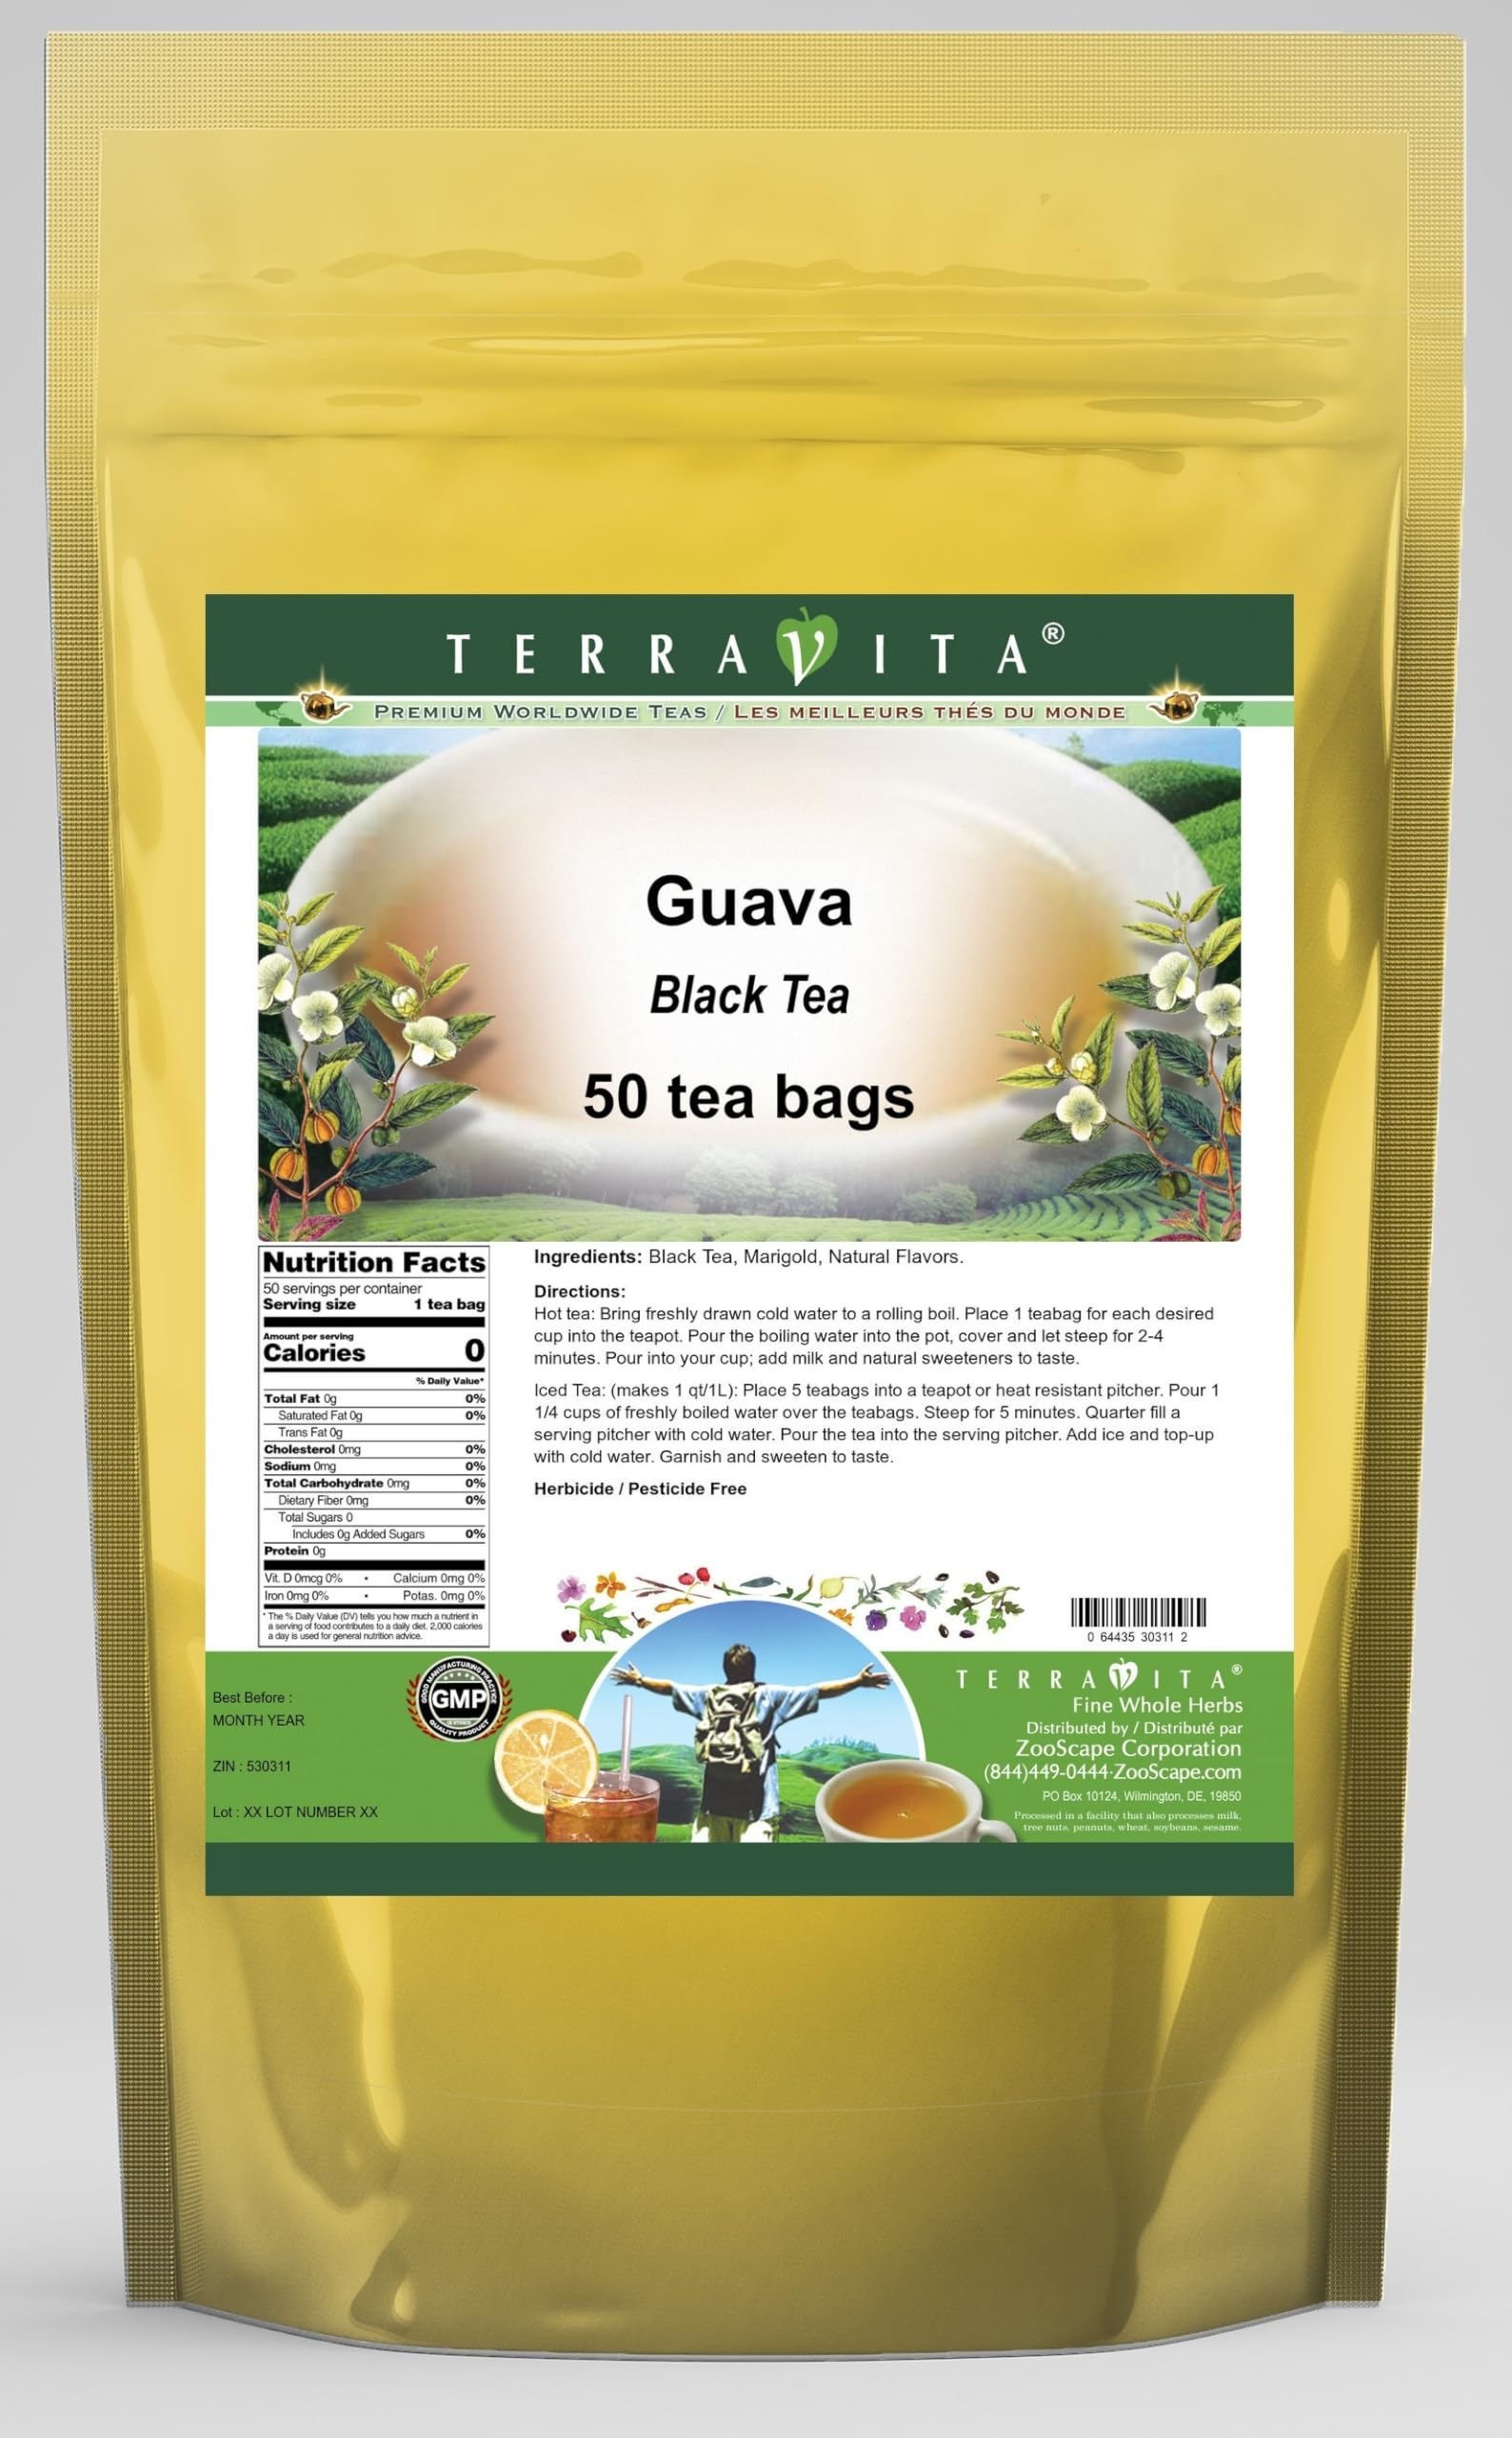
Item Name: Guava Black Tea (50 tea bags, ZIN: 530311) - 3 Pack
Bullet Point 1: Our Guava Black Tea is a scrumptuous flavored Black tea with Marigold that will impress you with its refreshing taste! - Ingredients: Black tea, Marigold and natural guava flavor.
Bullet Point 2: No fillers.
Bullet Point 3: Manufacturer: TerraVita
Bullet Point 4: Size: 50 tea bags
Bullet Point 5: Black Tea Bags - Packed in a convenient upright pouch!
Product Description: Our Guava Black Tea is a scrumptuous flavored Black tea with Marigold that will impress you with its refreshing taste! - Ingredients: Black tea, Marigold and natural guava flavor. - Hot tea brewing method: Bring freshly drawn cold water to a rolling boil. Place 1 teabag for each desired cup into the teapot. Pour the boiling water into the pot, cover and let steep for 2-4 minutes. Pour into your cup; add milk and natural sweeteners to taste. - Iced tea brewing method: (to make 1 liter/quart): Place 5 teabags into a teapot or heat resistant pitcher. Pour 1 1/4 cups of freshly boiled water over the teabags. Steep for 5 minutes. Quarter fill a serving pitcher with cold water. Pour the tea into the serving pitcher. Add ice and top-up with cold water. Garnish and sweeten to taste. - TerraVita is an exclusive line of premium-quality, natural source products that use only the finest, purest and most potent ingredients found around the world. TerraVita is hallmarked by the highest possible standards of purity, potency, stability and freshness. All of our products are prepared with the highest elements of quality control, from raw materials through the entire manufacturing process, up to and including the moment that the bottles or bags are sealed for freshness and shipped out to you. Our highest possible standards are certified by independent laboratories and backed by our personal guarantee. - TerraVita exists to meet and ensure your family's health and wellness without the harmful effects of chemicals and health products. We strive to make all of our products affordable and reliable and are constantly searching the market to maintain our affordability and to look for new ways to serve you and the ones you love. TerraVita has become a trusted household name for many families an
Value: 150.0
Unit: Count

Price: 77.04